Columbia School of Social Work

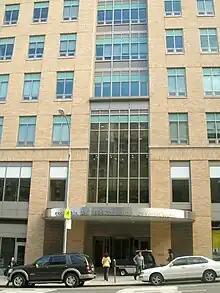
Entrance to the Columbia University School of Social Work

The School has helped form the Urban League and the White House Conferences on Children and Youth. The School was one of the first to develop an ecological approach to social work. Members of the School faculty assisted Franklin Delano Roosevelt's Secretary of Labor Frances Perkins in writing and implementing the Social Security Act of 1935. During and after World War II, the School staff helped to extend the social work role into the military. The School's 1966 study on foster children and their parents has also had an impact on national policy.